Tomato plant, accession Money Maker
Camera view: vertical (180 deg); turntable rotation: 240 degrees
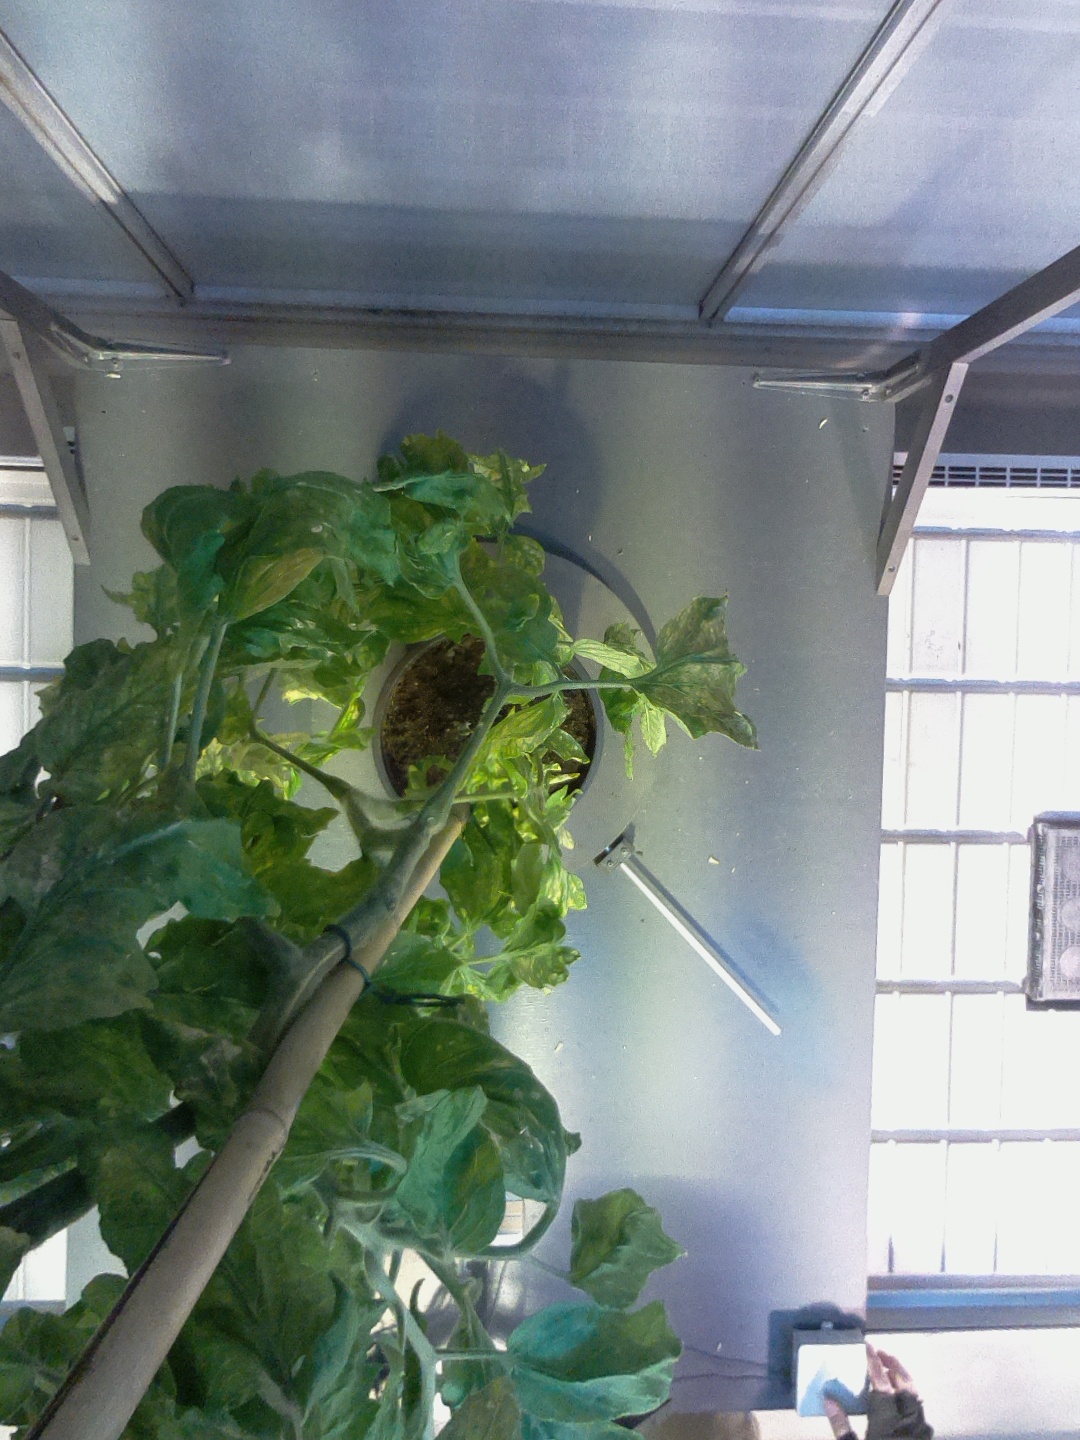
BBCH growth stage 78: 80% -90% of final fruit size